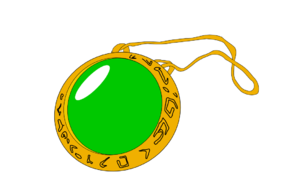
Amulette de Tellos
Tellos est une série américaine de comic books d'heroic fantasy créée en 1999 par le scénariste Todd Dezago et le dessinateur Mike Wieringo et publiée par Image Comics.